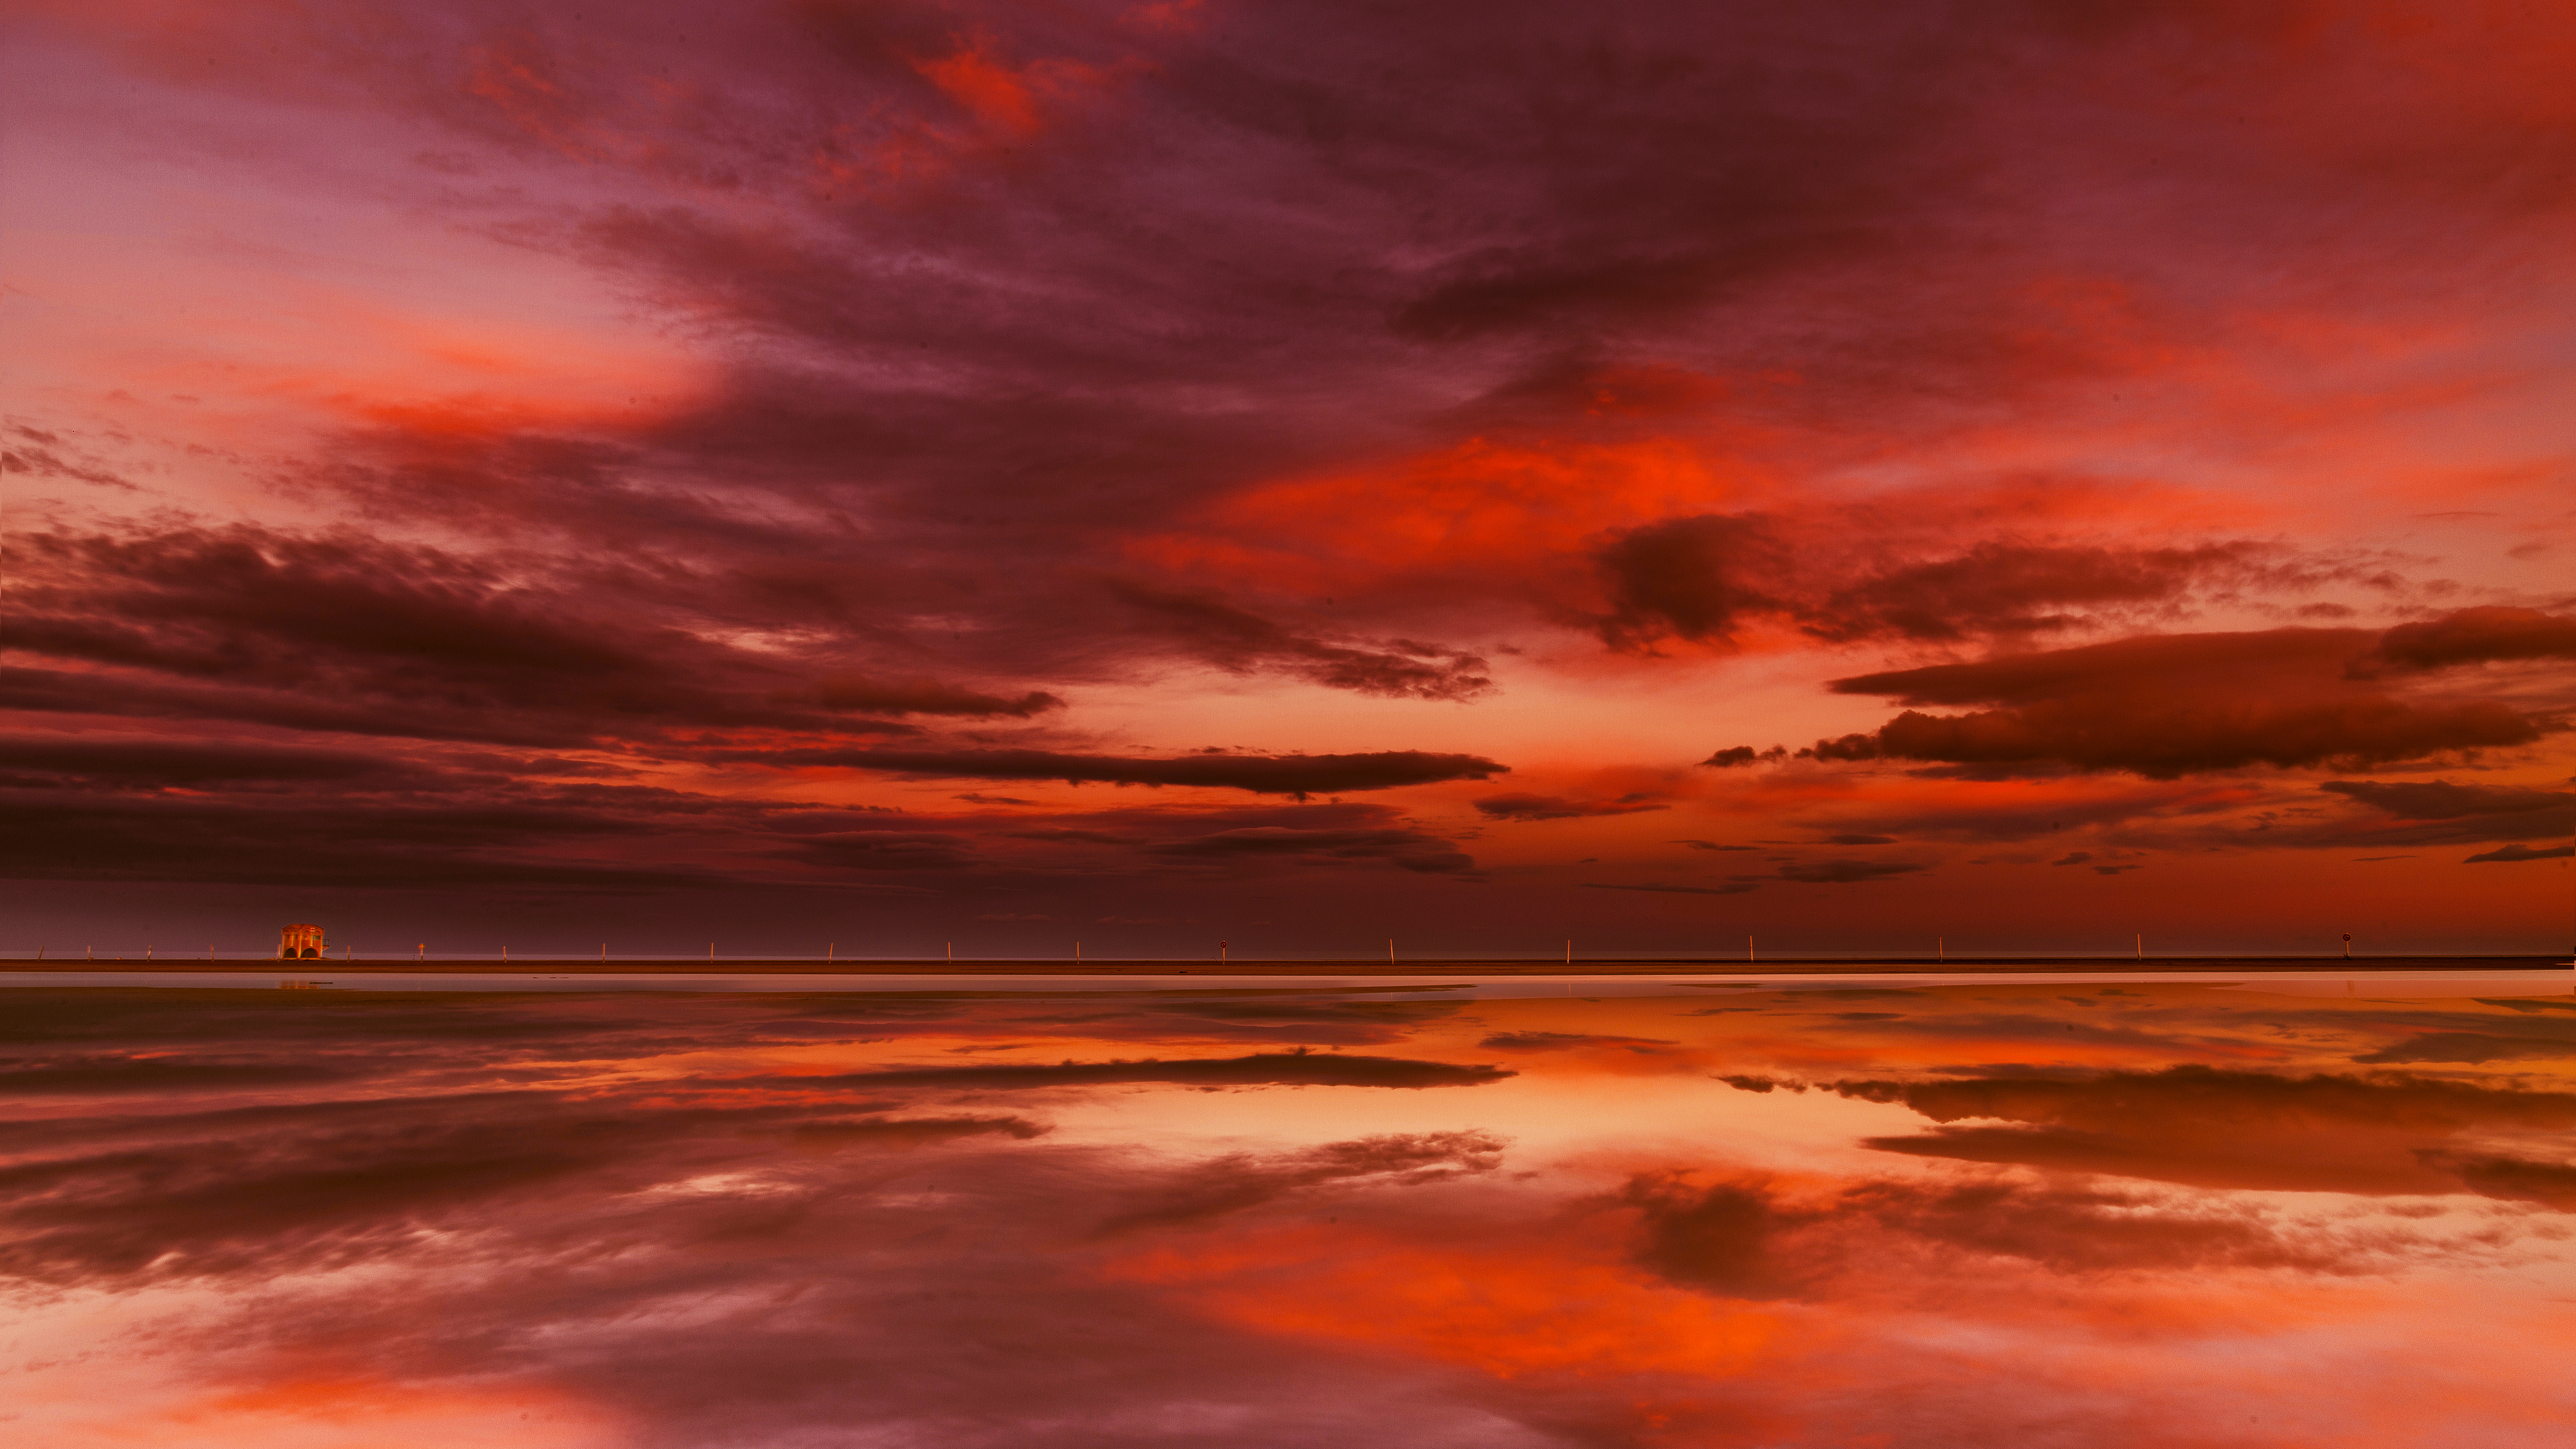
sea, coast, ocean, horizon, cloud, sky, sunrise, sunset, morning, wave, dawn, atmosphere, dusk, france, evening, reflection, canon, seascape, port, eos, clouds, paysage, la, waterscape, paysages, canoneos5dmarkiii, portlanouvelle, aude, nouvelle, porlanouvelle, 11210, afterglow, meteorological phenomenon, wind wave, red sky at morning